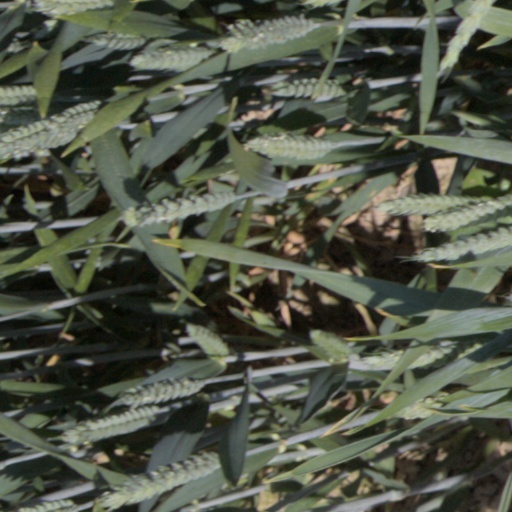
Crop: wheat